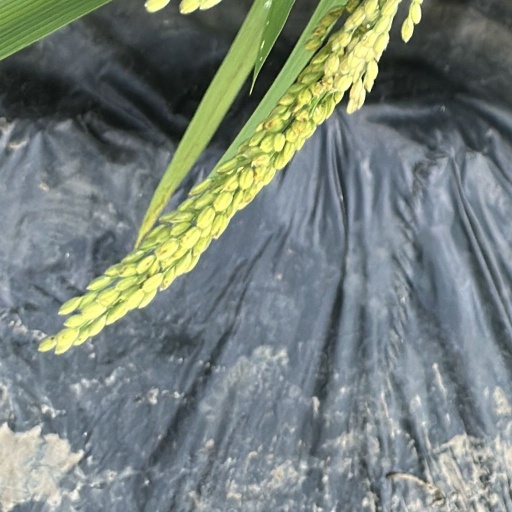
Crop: rice